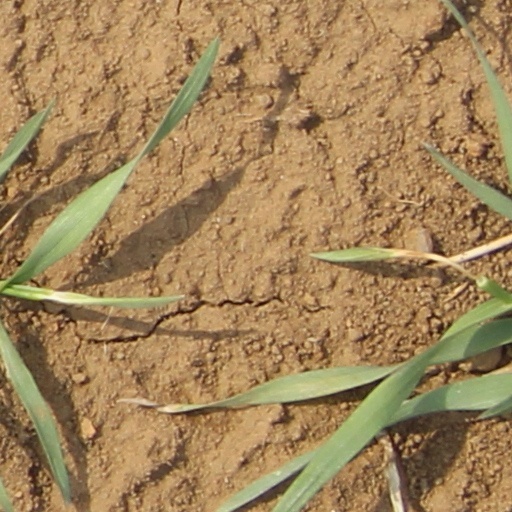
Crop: wheat